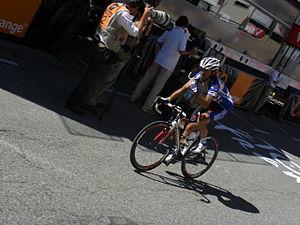
Carlos Barredo en termine avec la quatorzième étape du Tour de France 2010 à Ax 3 Domaines.
Carlos Barredo Llamazales est un coureur cycliste espagnol né le 5 juin 1981 à Oviedo. Il est professionnel de 2004 à 2012.